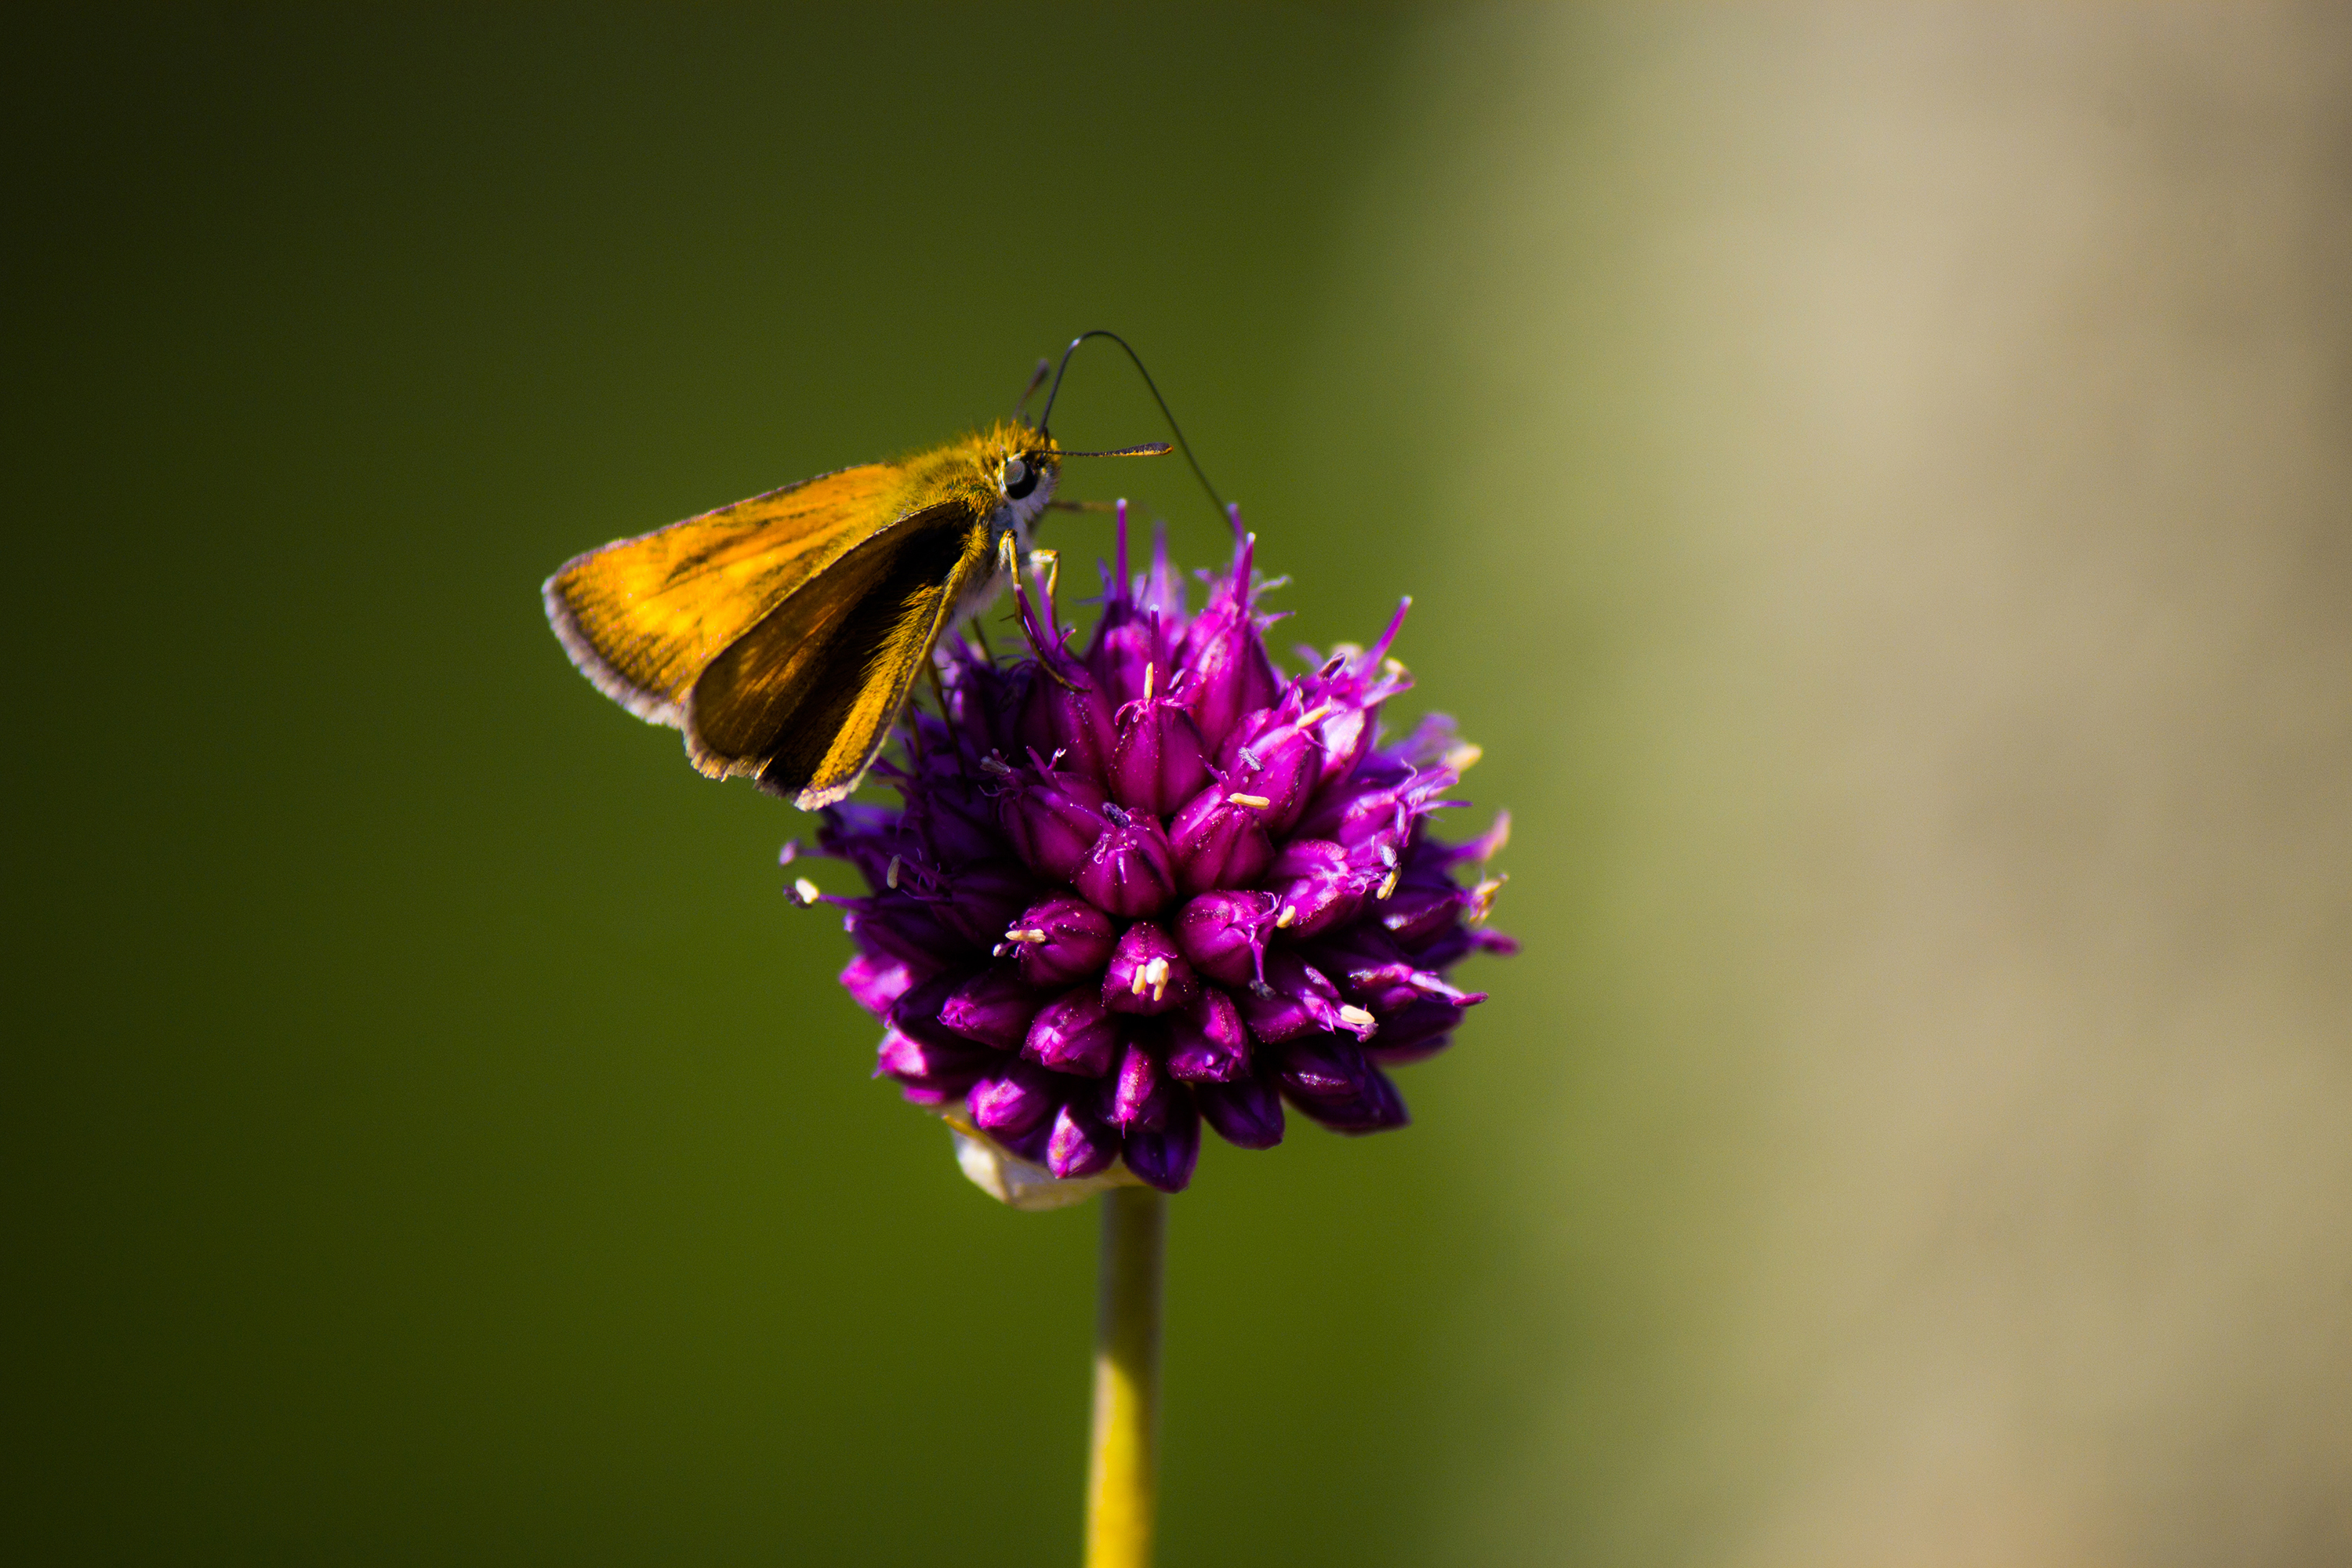
nature, plant, photography, leaf, flower, petal, animal, floral, green, colourful, insect, botany, moth, butterfly, colorful, flora, fauna, invertebrate, wildflower, close up, petals, wings, nectar, macro photography, pollinator, plant stem, moths and butterflies